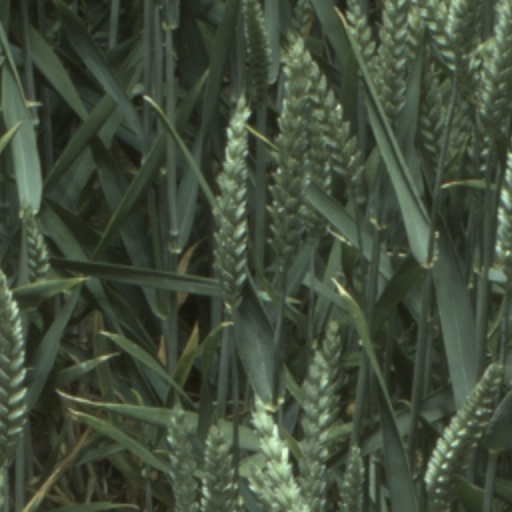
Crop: wheat